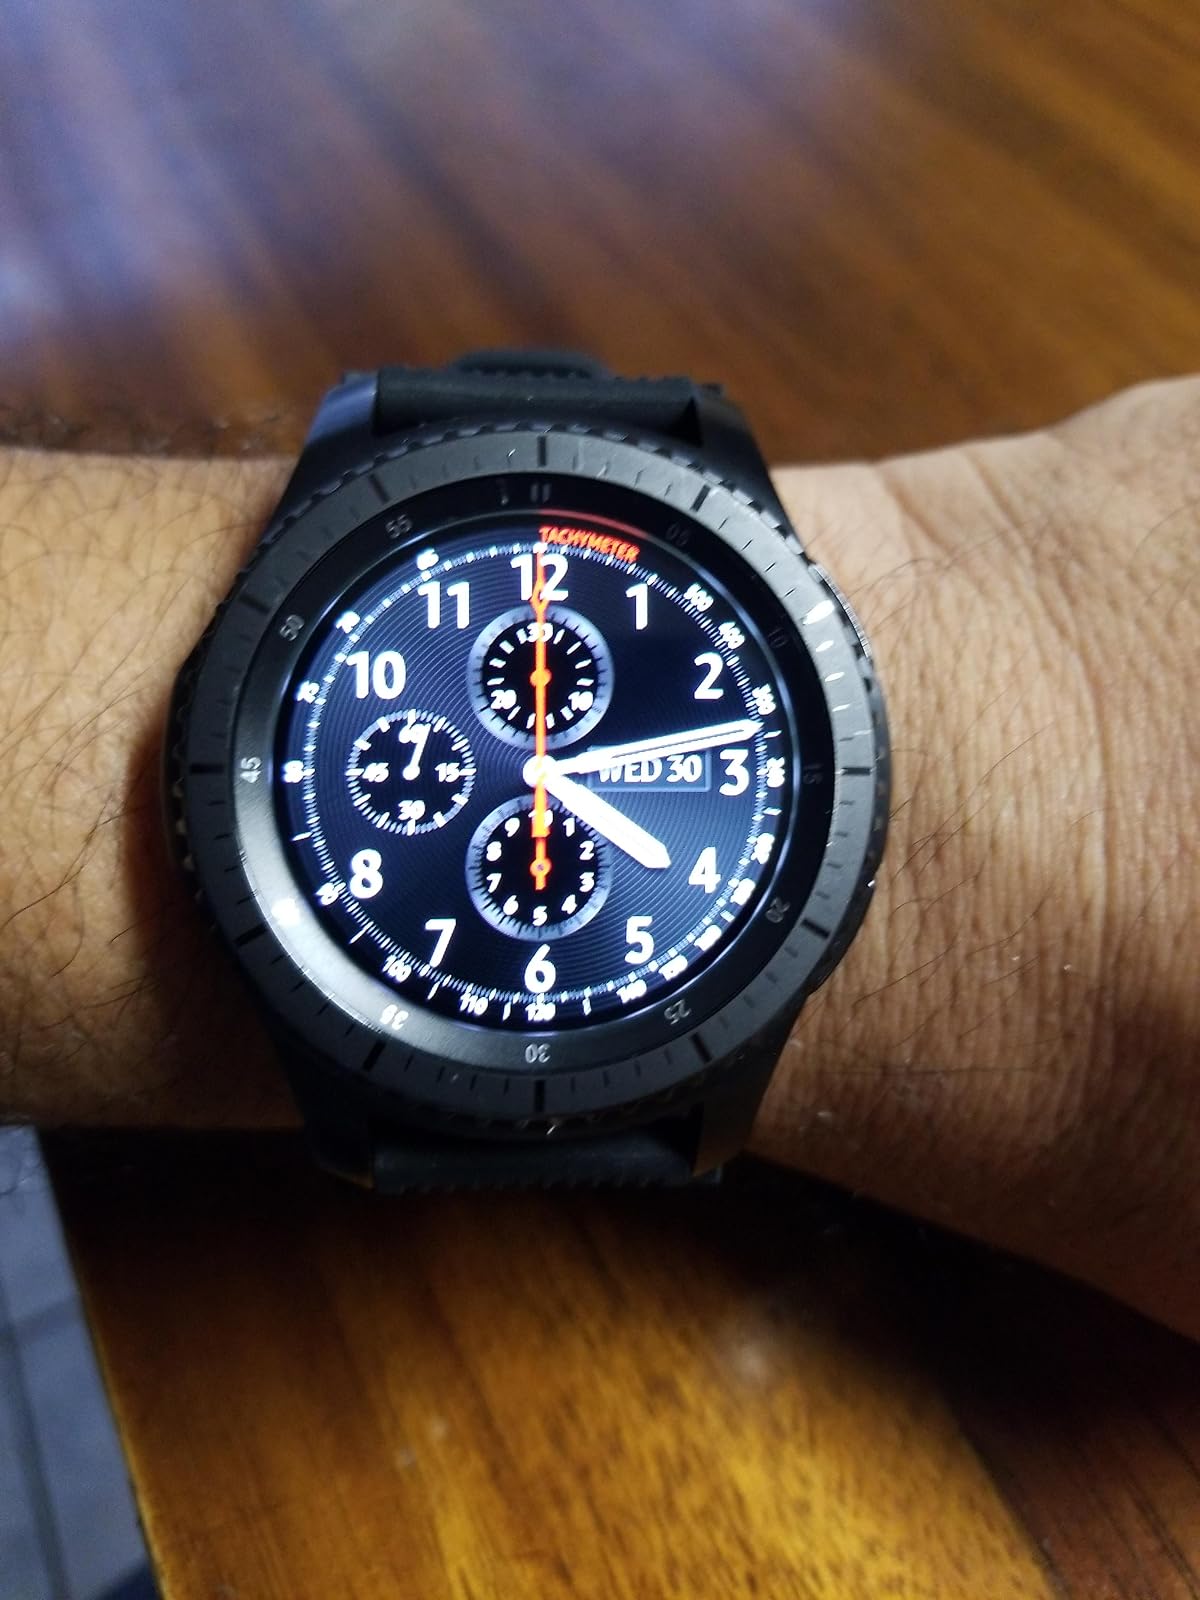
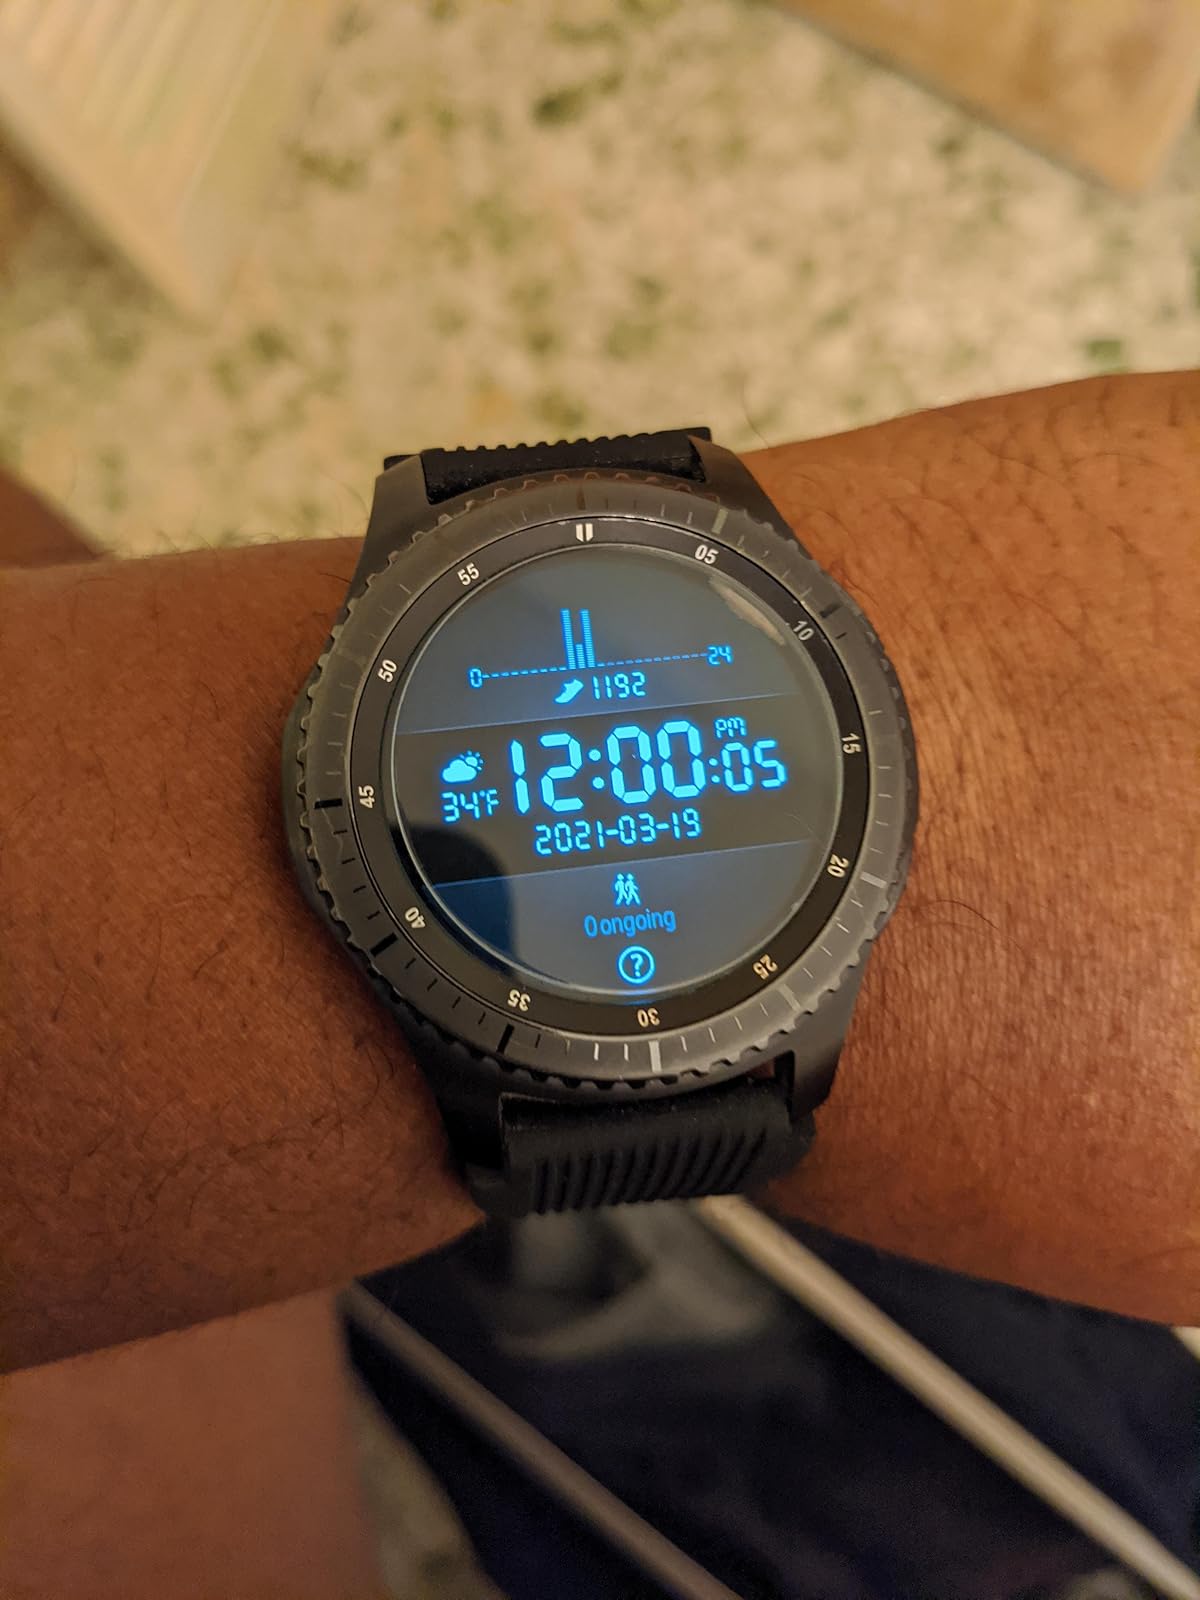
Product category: smartwatch
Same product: yes